Rockfalls (Richmond, Virginia)

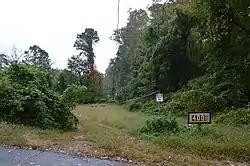
Chellowe Drive entrance to the property

Rockfalls is a historic house at 7441 Rockfalls Drive in Richmond, Virginia. Built in 1936–37, it is a locally prominent early example of International Style architecture, based on designs by Edward Durell Stone published in "Collier's". Its exterior is primarily granite and glass, the former probably quarried from a site on the grounds. It exhibits classical International elements including a lack of adornment, emphasis on horizontality, and clean lines with some rounded surfaces.